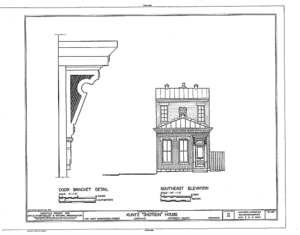
Shotgun House / Karakteristika
Tegning af en såkaldt Camelback-Shotgun ('kamelryg'), som har en øvre etage bagest. Til venstre en udsmykningsdetalje
Shotgun House refererer til en form for familiehus der især er udbredt i den sydlige del af USA.